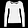
Label: Pullover